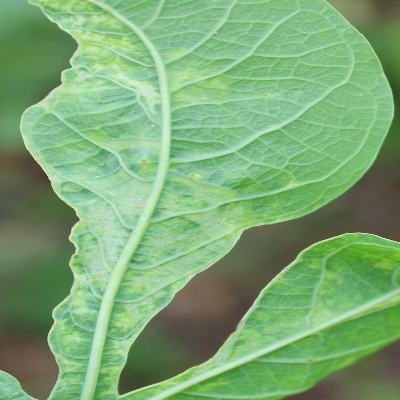
Crop: Cassava
Condition: mosaic